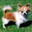
Label: dog